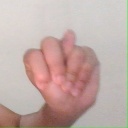
अक्षर: न